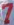
Number: 7